Shrine of the Most Blessed Sacrament

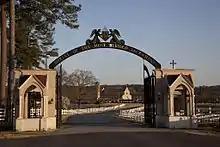
The entrance gates to the shrine.

In 1995, while travelling to Colombia to seek assistance for EWTN's Spanish-language programs, Mother Angelica attended Mass at the Sanctuary of the Divine Child Jesus in Bogotá and was inspired to build a shrine honoring the real presence of Christ in the Eucharist. Five anonymous benefactors contributed to the purchase of a former soybean farm located in Hanceville, Alabama, and to construction costs and materials. The monastery was consecrated in December 1999.